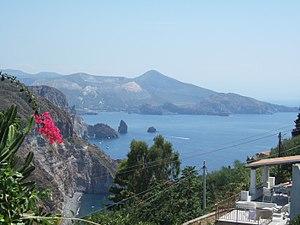
La bataille des îles Lipari de 260 av. J.-C. fut la première rencontre entre les flottes de Carthage et celles de la République romaine durant la première guerre punique, près des îles Lipari au nord de la Sicile. La victoire carthaginoise résulte davantage d'une embuscade que d'une véritable bataille.